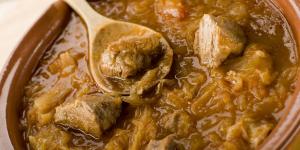
carne con coca cola